DARPA Robotics Challenge

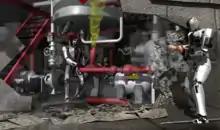
Illustration of example disaster response scenario

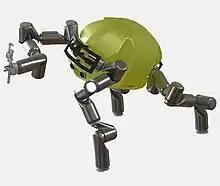
"Robosimian"

The Robotics Challenge will focus on disaster or emergency-response scenarios. Although the requirements may change as the contest progresses, the initial task requirements for robot entries is: